Victor Lagye

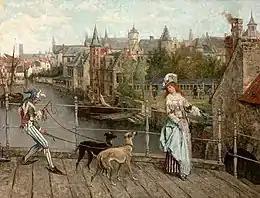
"Carnival in Bruges"

Around 1890, the city of Antwerp commissioned Lagye with the decoration of the wedding hall in the City Hall. Lagye created a cycle of six frescos depicting the history of marriage in Belgium regions: one Old Roman, a Christian, a barbarian, a Medieval, a royal wedding and a republican wedding.